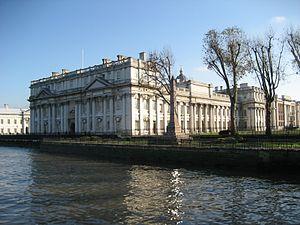
Le Trinity College of Music est un conservatoire de musique fondé en 1872 à Londres et situé dans le quartier de Greenwich. Il fait partie du Trinity Laban et est historiquement lié aux mouvements francs-maçons.